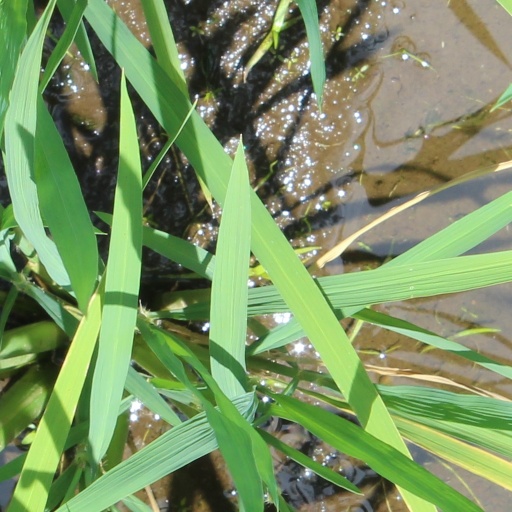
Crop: rice